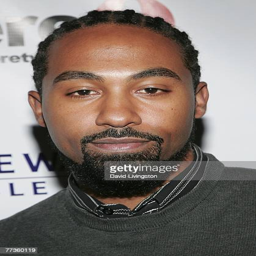
actor attends the third season premiere